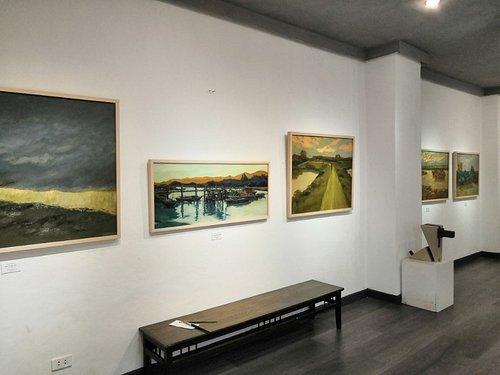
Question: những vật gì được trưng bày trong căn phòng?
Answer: những bức tranh được trưng bày trong căn phòng